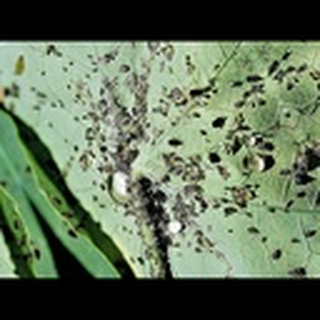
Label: cotton_aphids